Charles W. Steger

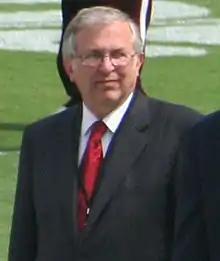
Steger in 2007

Charles William Steger Jr. (June 16, 1947 – May 6, 2018) was an American architect and engineer who was the 15th president of Virginia Polytechnic Institute and State University (Virginia Tech) in Blacksburg, Virginia, United States. He graduated in 1969 from Virginia Tech, where he also received his master's in architecture and Ph.D. in Environmental Science and Engineering.